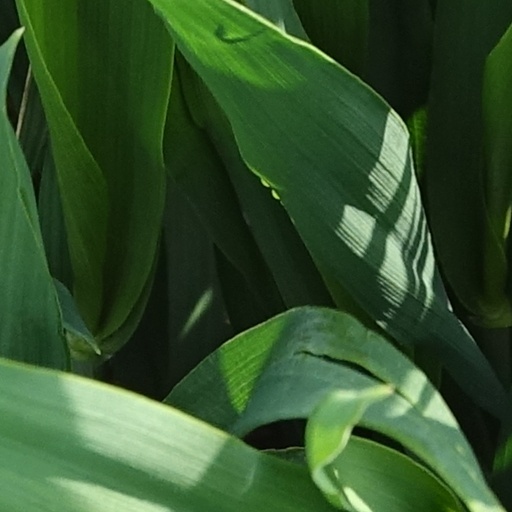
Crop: wheat